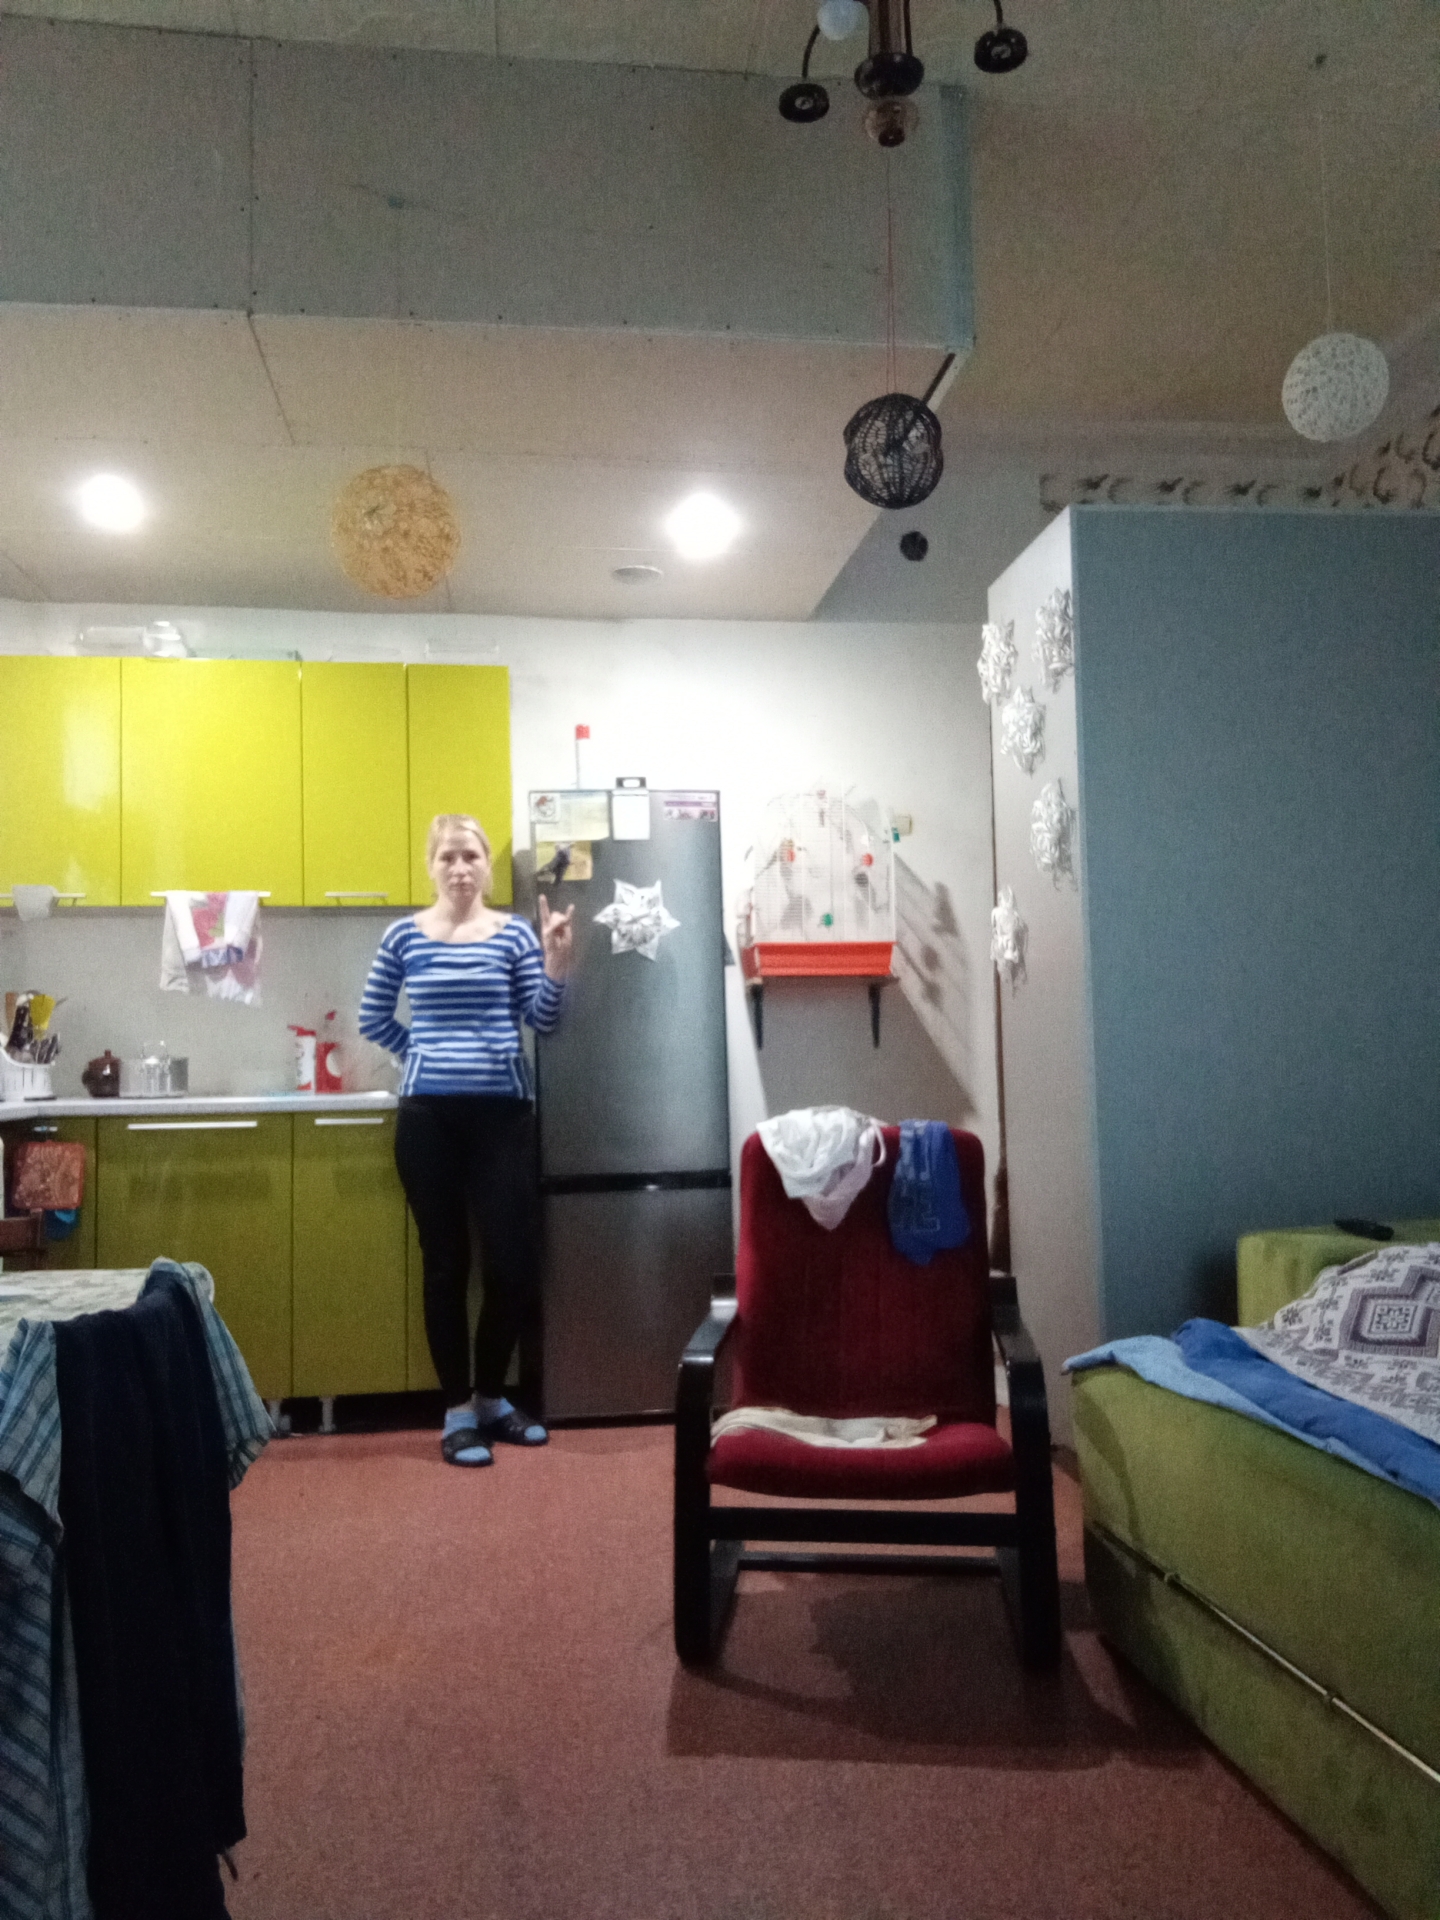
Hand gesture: rock